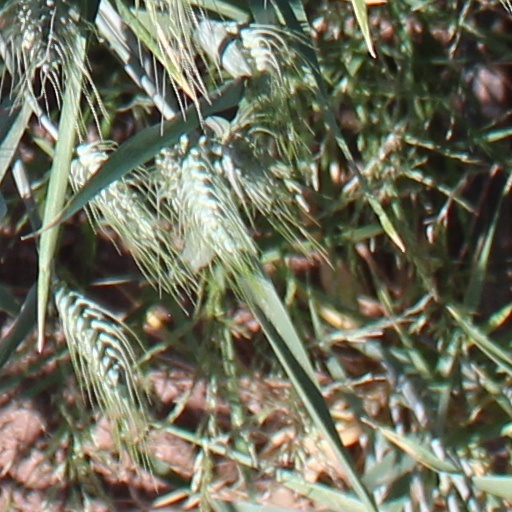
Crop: wheat